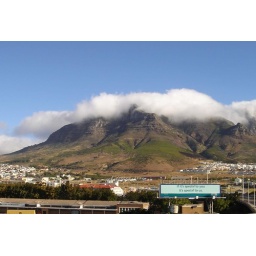
Yet another cloud over Table mountain